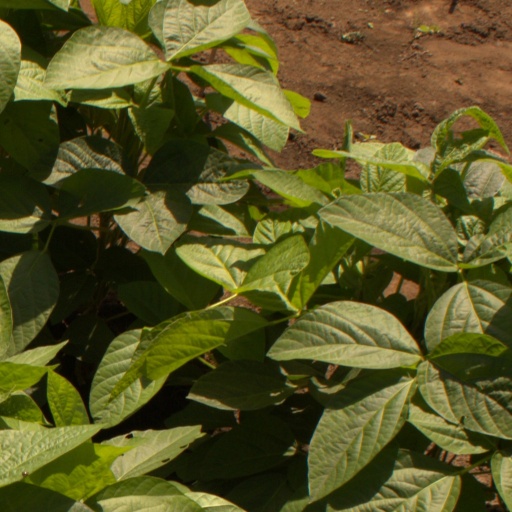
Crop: soybean